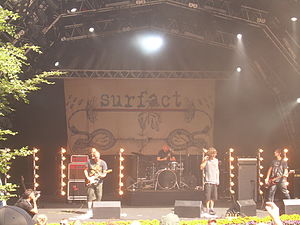
Surfact
Surfact live på Skanderborg Festival 2007.
Surfact er et dansk rockband. I 2006 vandt bandet Skanderborg Festivals talentkonkurrence Starfighters. Efterfølgende udgav de i 2007 deres første album, Terrific Downfall.